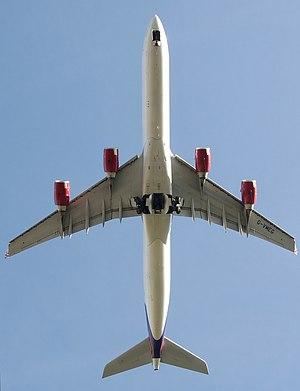
L'Airbus A340 est un avion de ligne quadriréacteur long-courrier de grande capacité fabriqué par Airbus de 1991 à 2011. Il est décliné en plusieurs versions suivant la capacité ou le rayon d'action désiré par chaque compagnie. Cette famille d'appareils a été conçue avec un design semblable à celui de l'Airbus A330, car ces deux modèles sont dérivés. Mais il est équipé de quatre réacteurs au lieu de deux.